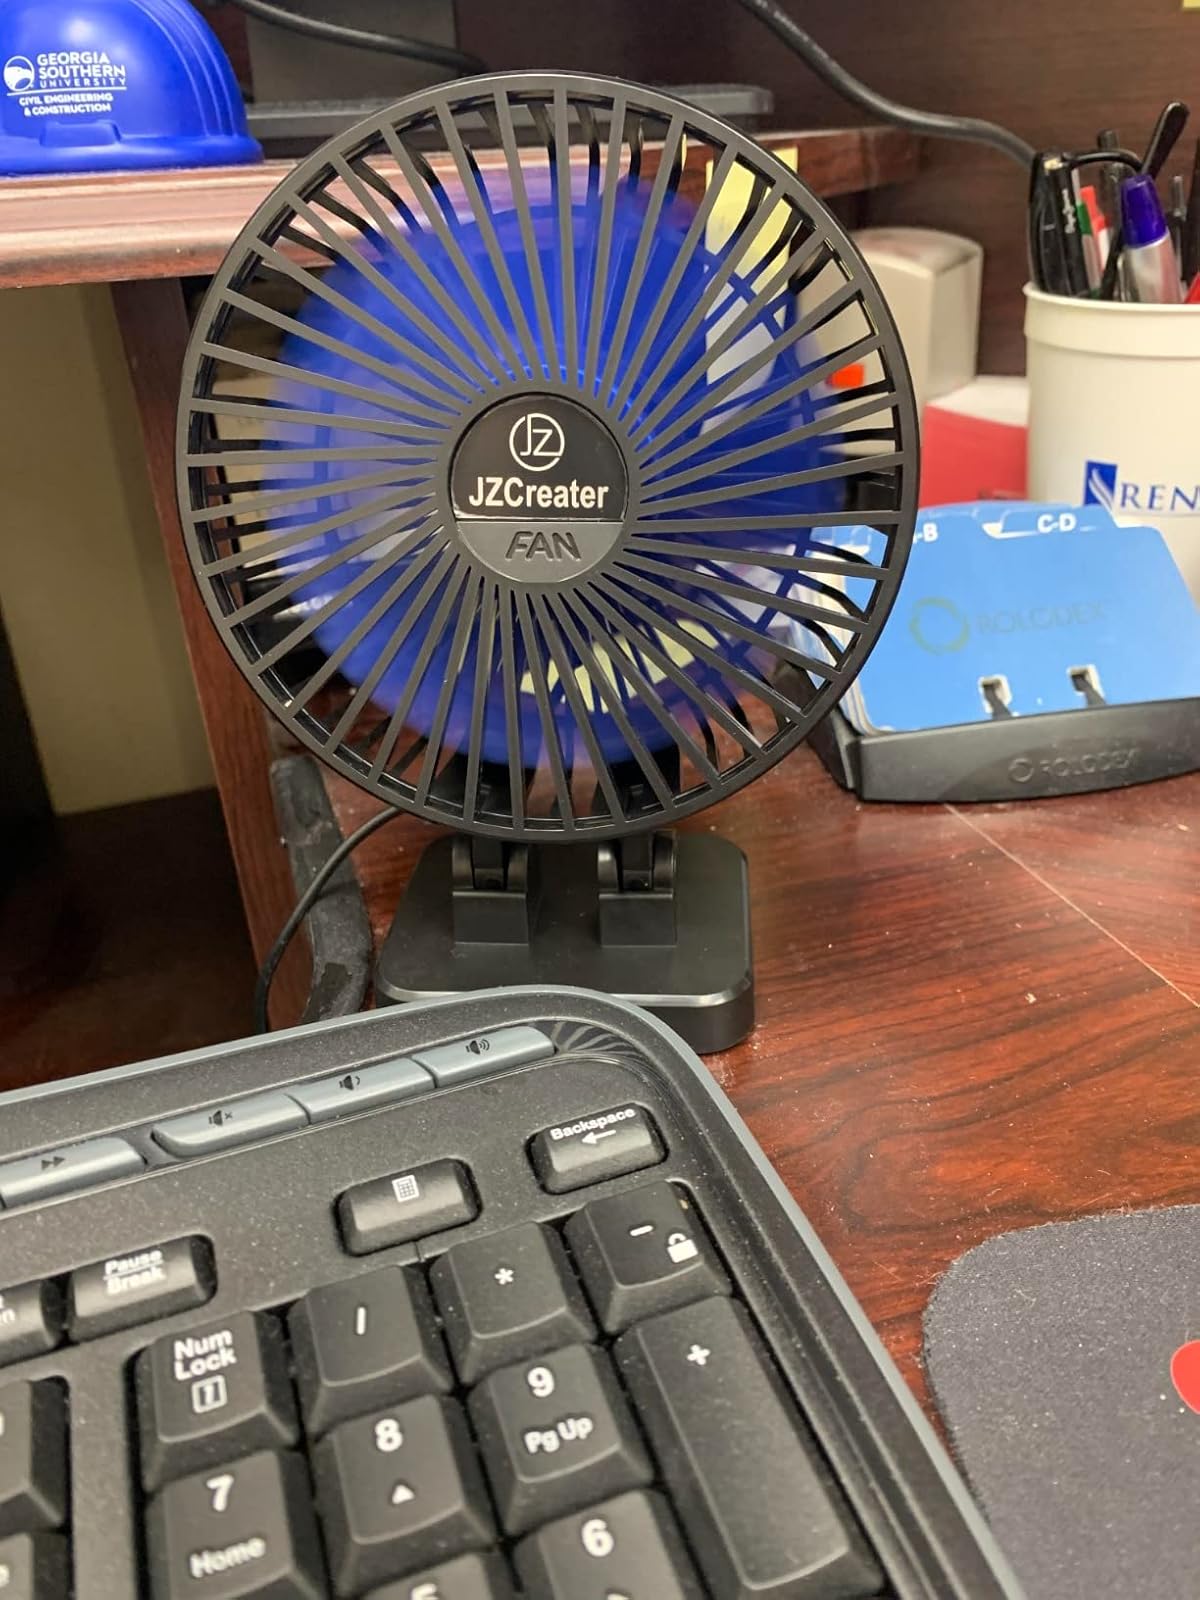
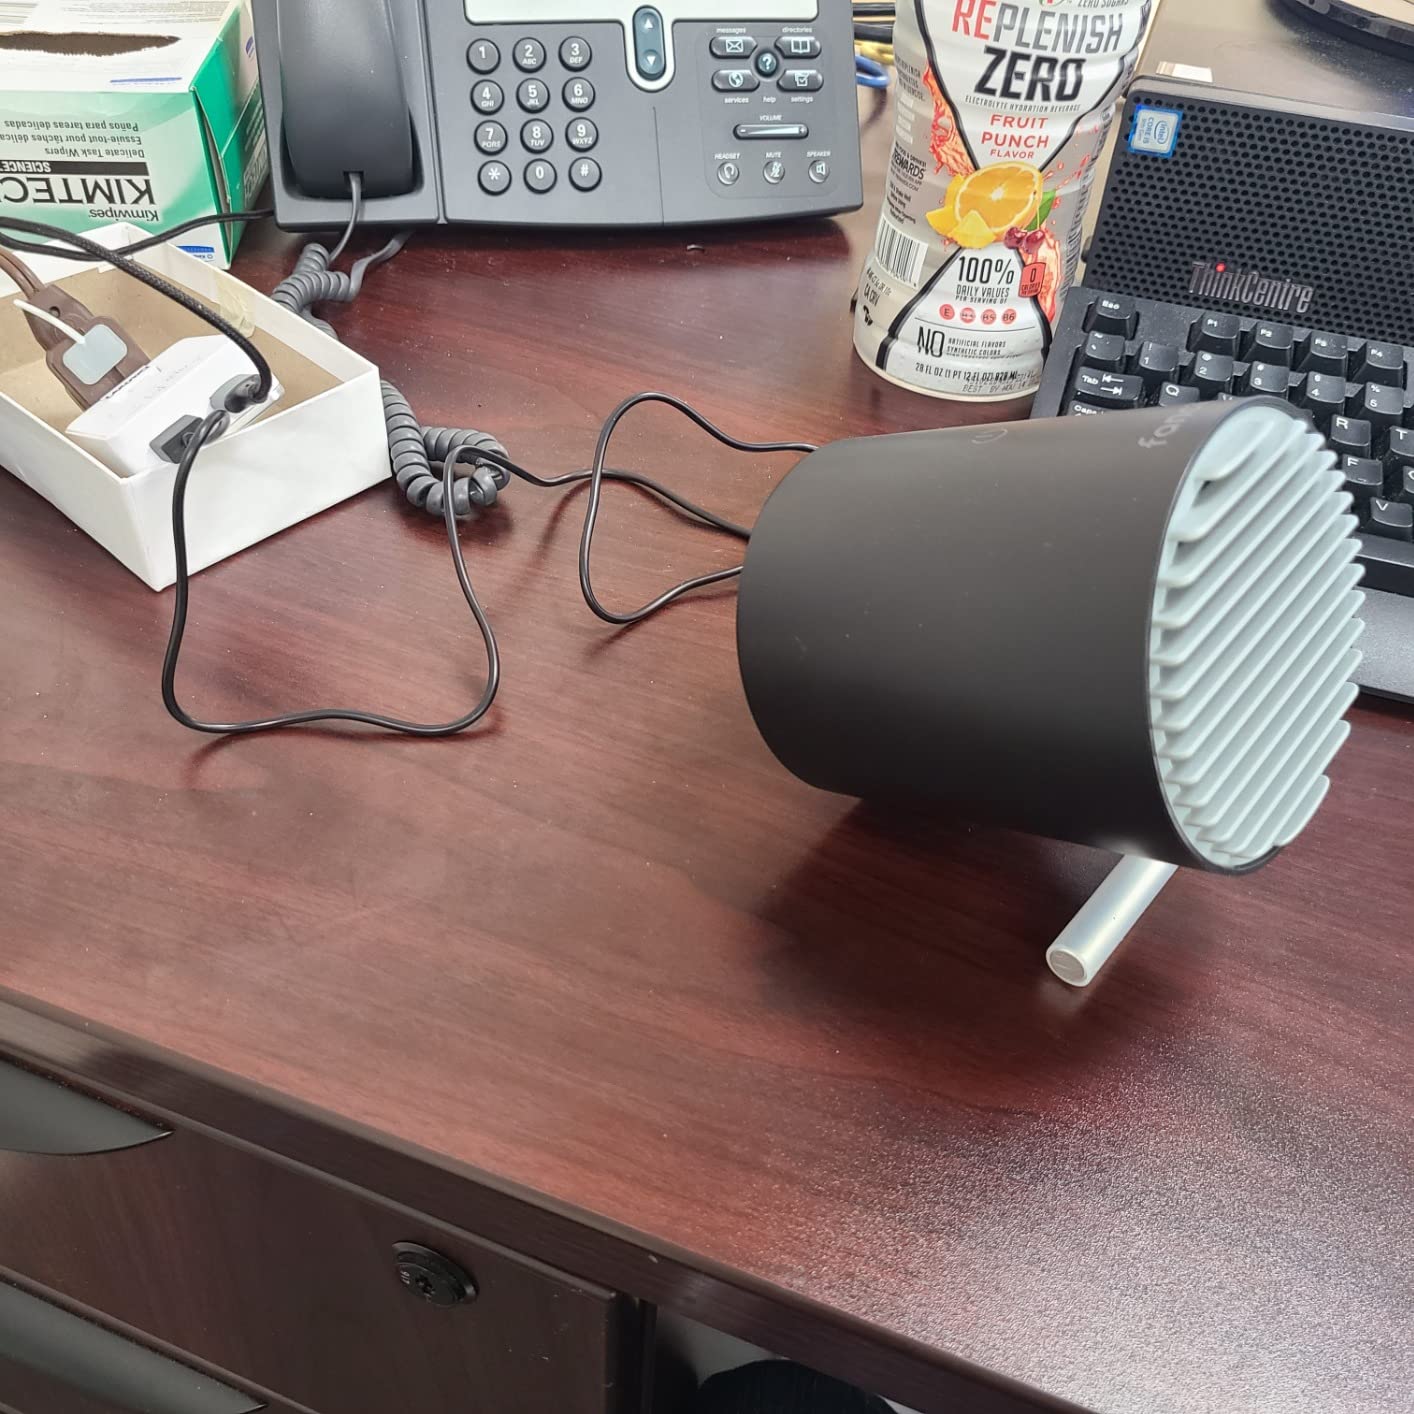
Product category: fan
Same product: no